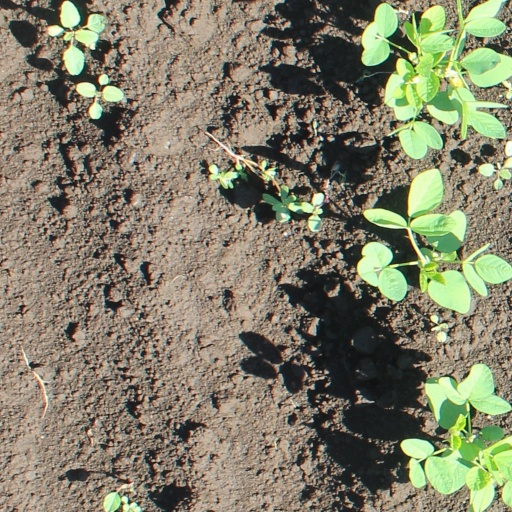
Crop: soybean